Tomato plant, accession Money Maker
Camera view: vertical (180 deg); turntable rotation: 120 degrees
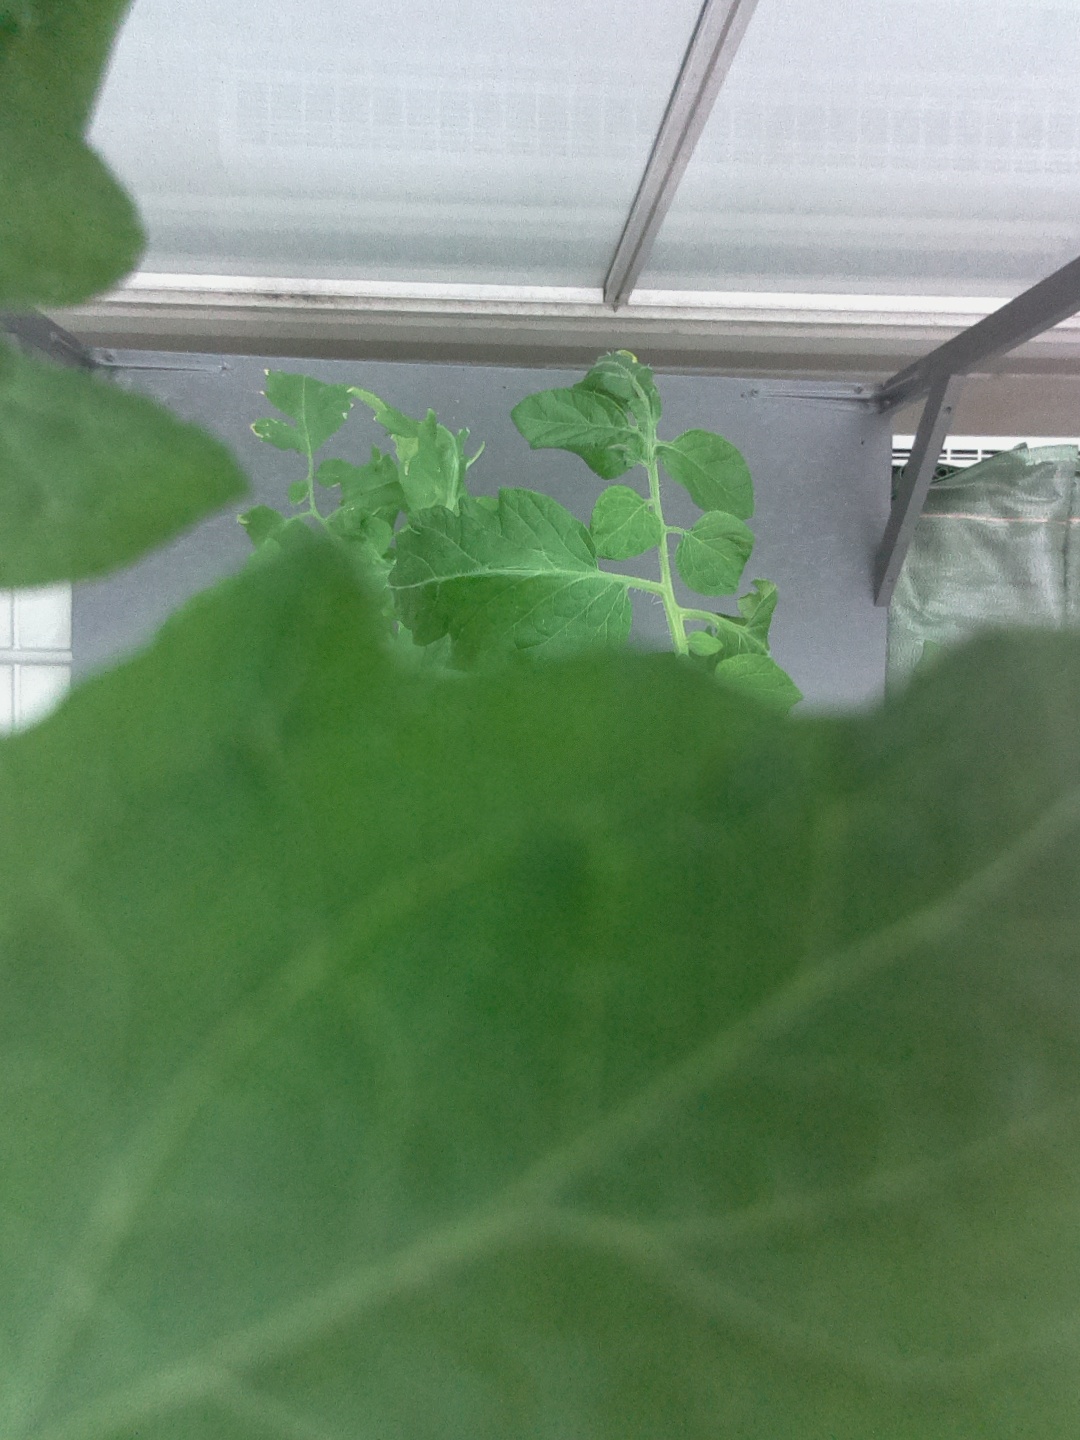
BBCH growth stage 68: Full flowering, 80%-90% of flowers open, more petals falling